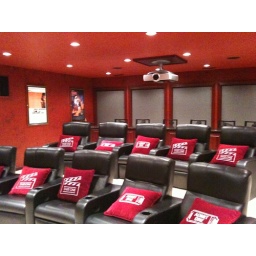
Every seat in the house is a great one.